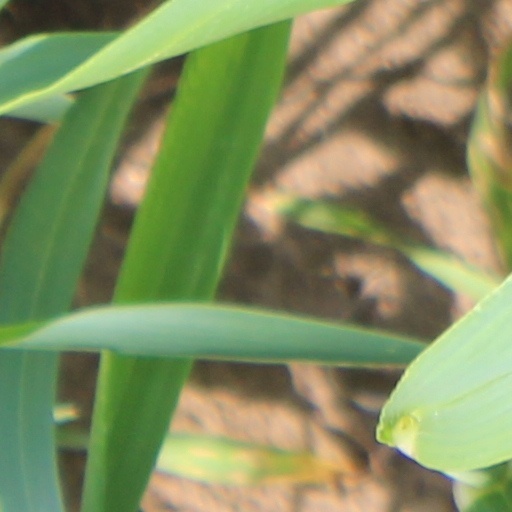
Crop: wheat